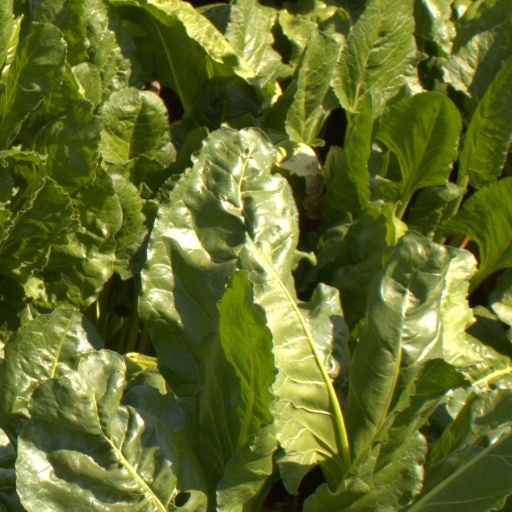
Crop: sugar beet